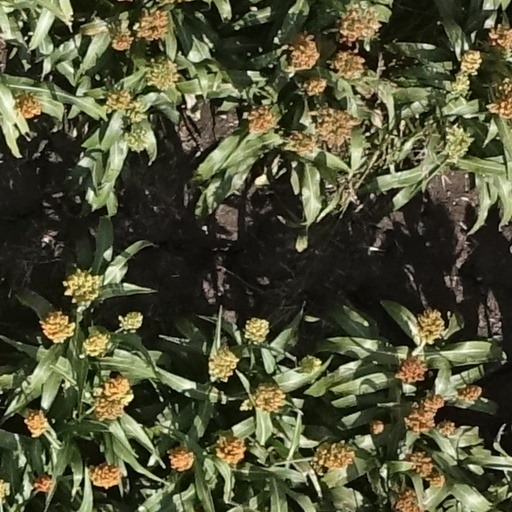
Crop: sorghum